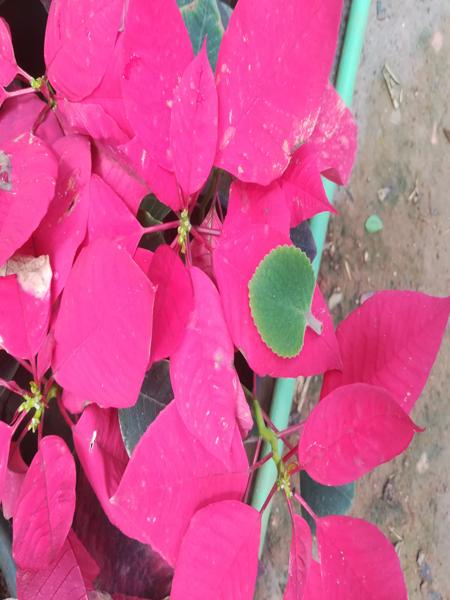
Plant: Doddpathre